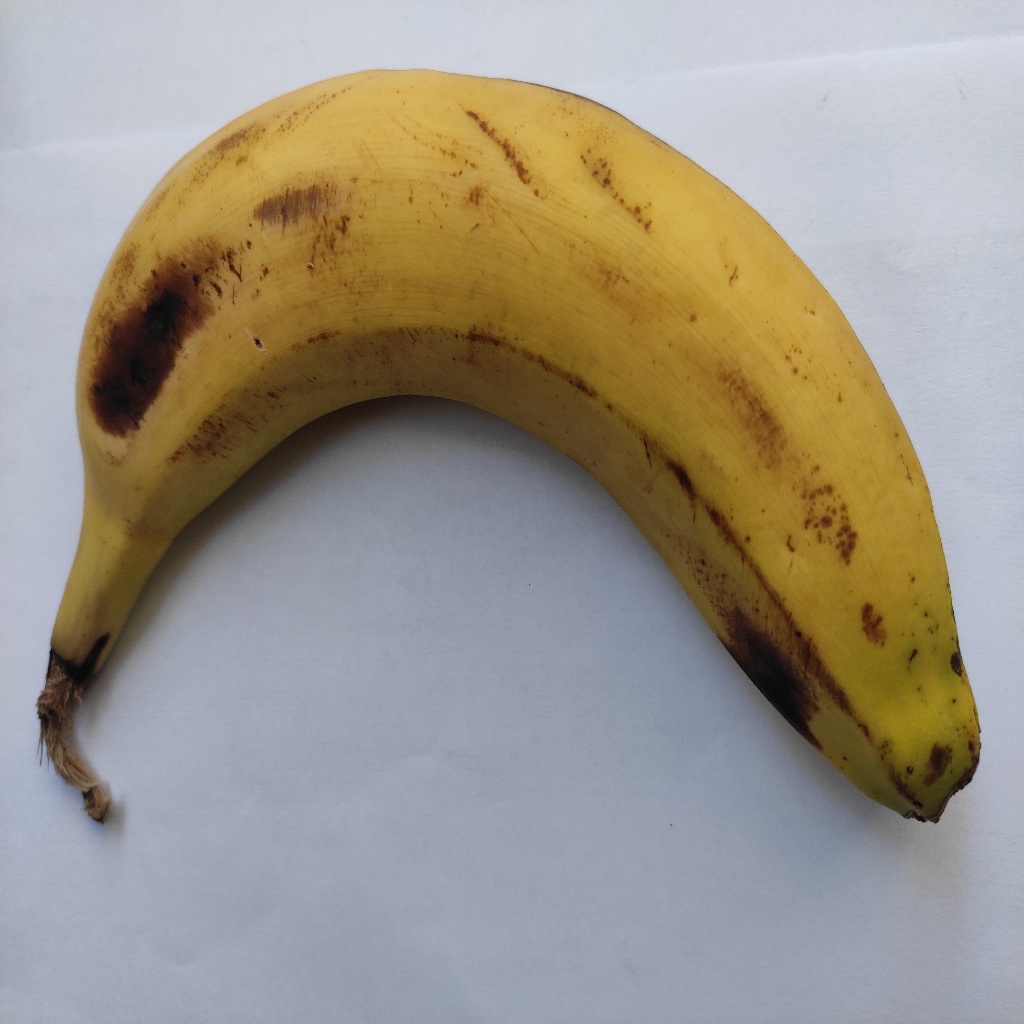
Crop: banana
Quality class: Class_B